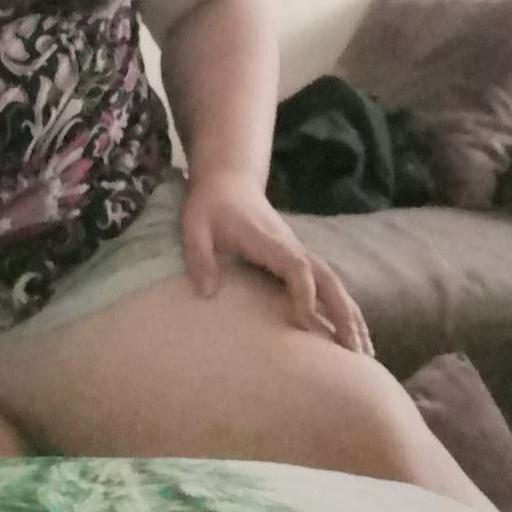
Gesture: no_gesture